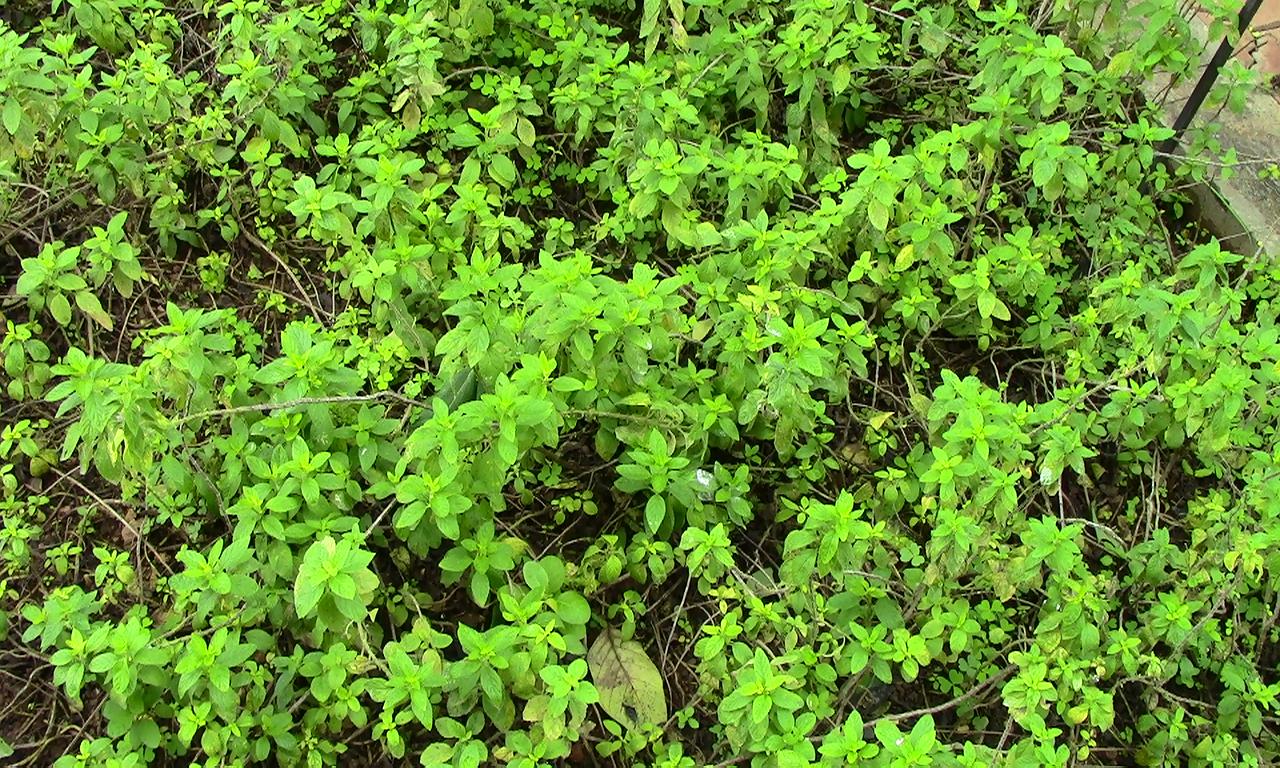
Label: Sunlight